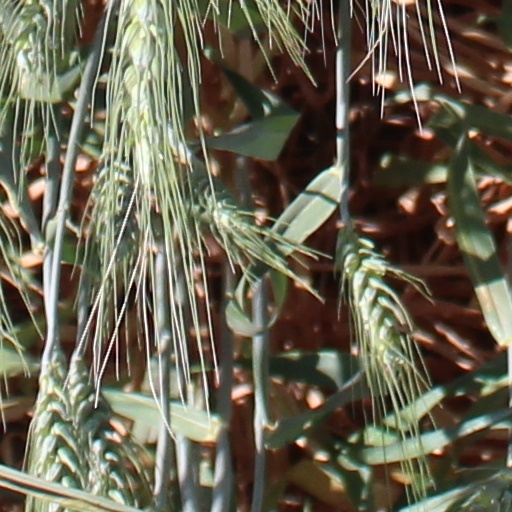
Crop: wheat